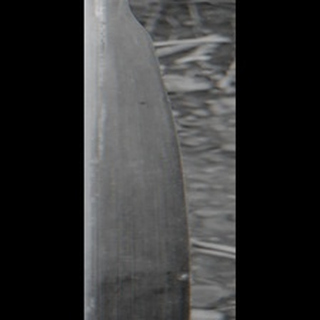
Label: sugarcane_mosaic